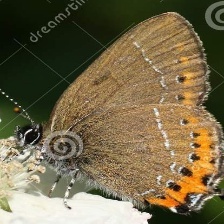
Species: BLACK HAIRSTREAK
Butterfly family (ImageNet category): lycaenid_butterfly